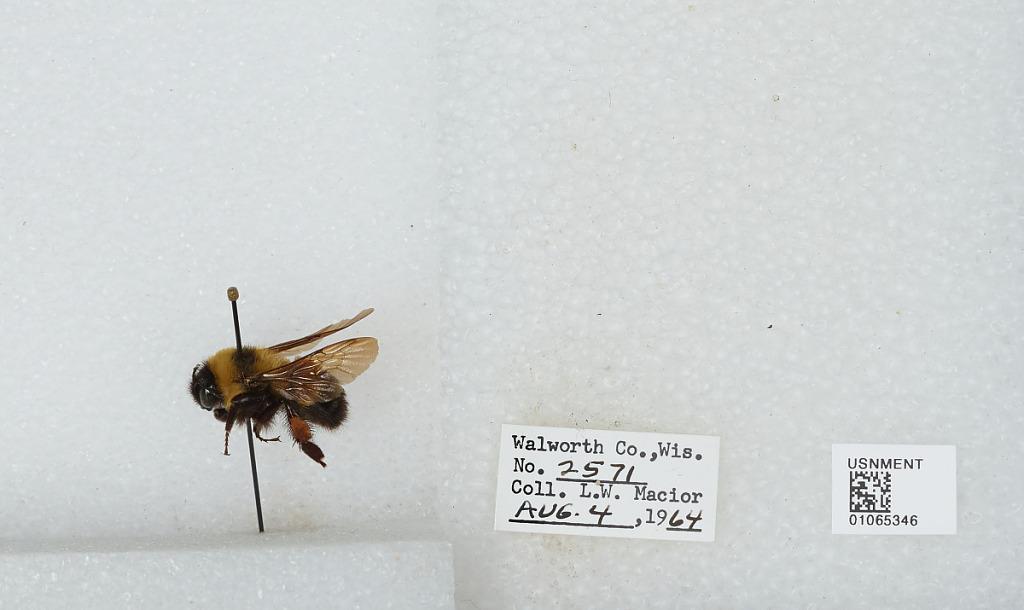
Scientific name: Bombus (Bombus) affinis Cresson
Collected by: L. Macior
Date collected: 1964-8-4
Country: United States
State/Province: Wisconsin
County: Walworth
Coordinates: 42.67, -88.54